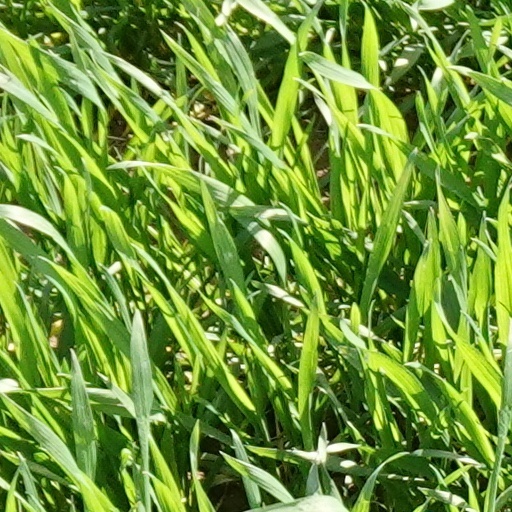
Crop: wheat